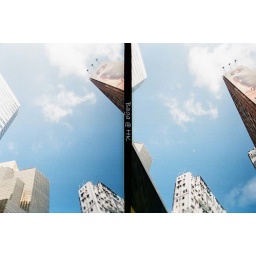
I find the blue blue sky in HK